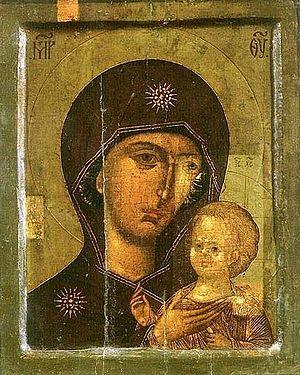
L'icône Petrovskaïa de la Mère de Dieu est une icône de la Vierge Marie, vénérée comme miraculeuse. La tradition considère que son auteur était le métropolite Pierre de Moscou, d'où lui vient son nom Petrovskaïa. Elle est considérée comme une des premières icônes miraculeuses de Moscou. Les orthodoxes la fêtent le 24 août. L'original de l'icône est perdu.